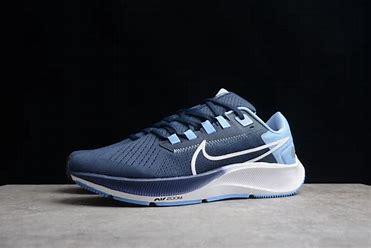
Brand: Nike
Model: College Air Zoom Pegasus 38